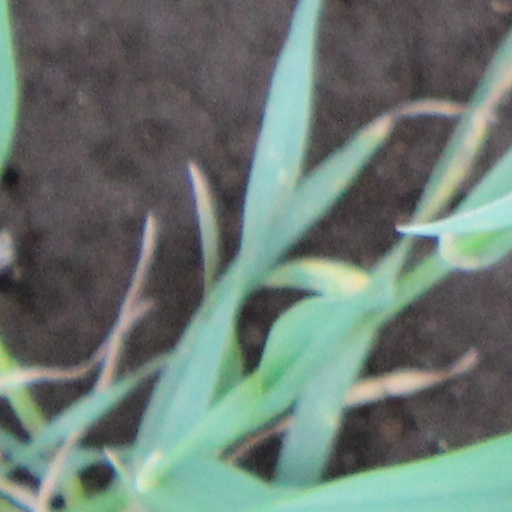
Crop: wheat